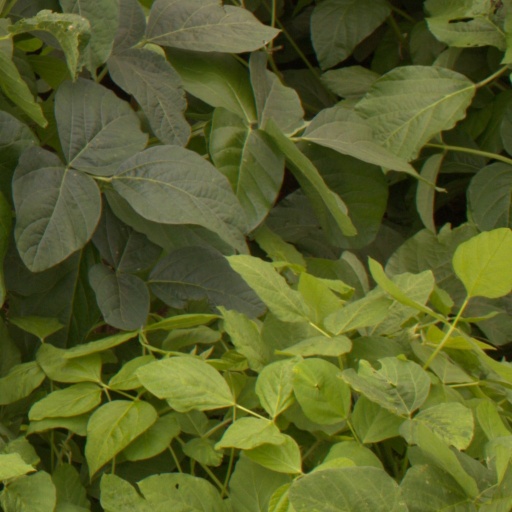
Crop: soybean